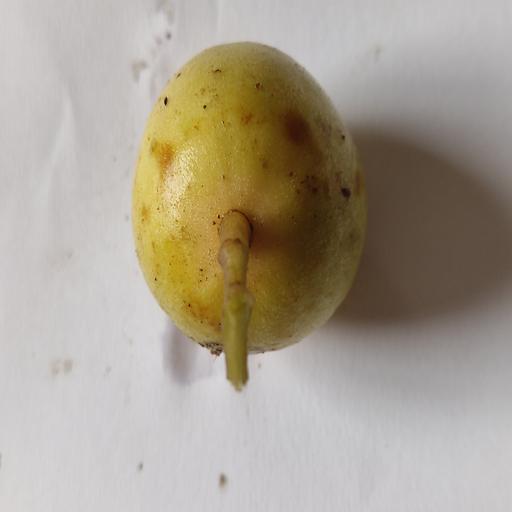
Crop type: Burmese Grape